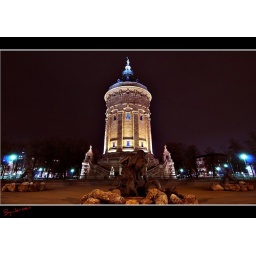
The water tower in Mannheim Germany